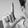
ASL letter: L